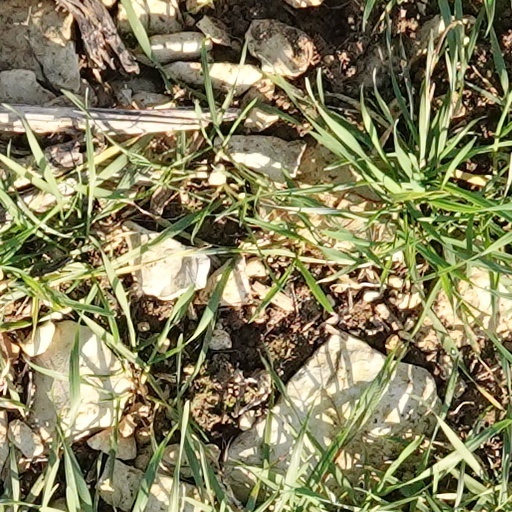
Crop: wheat